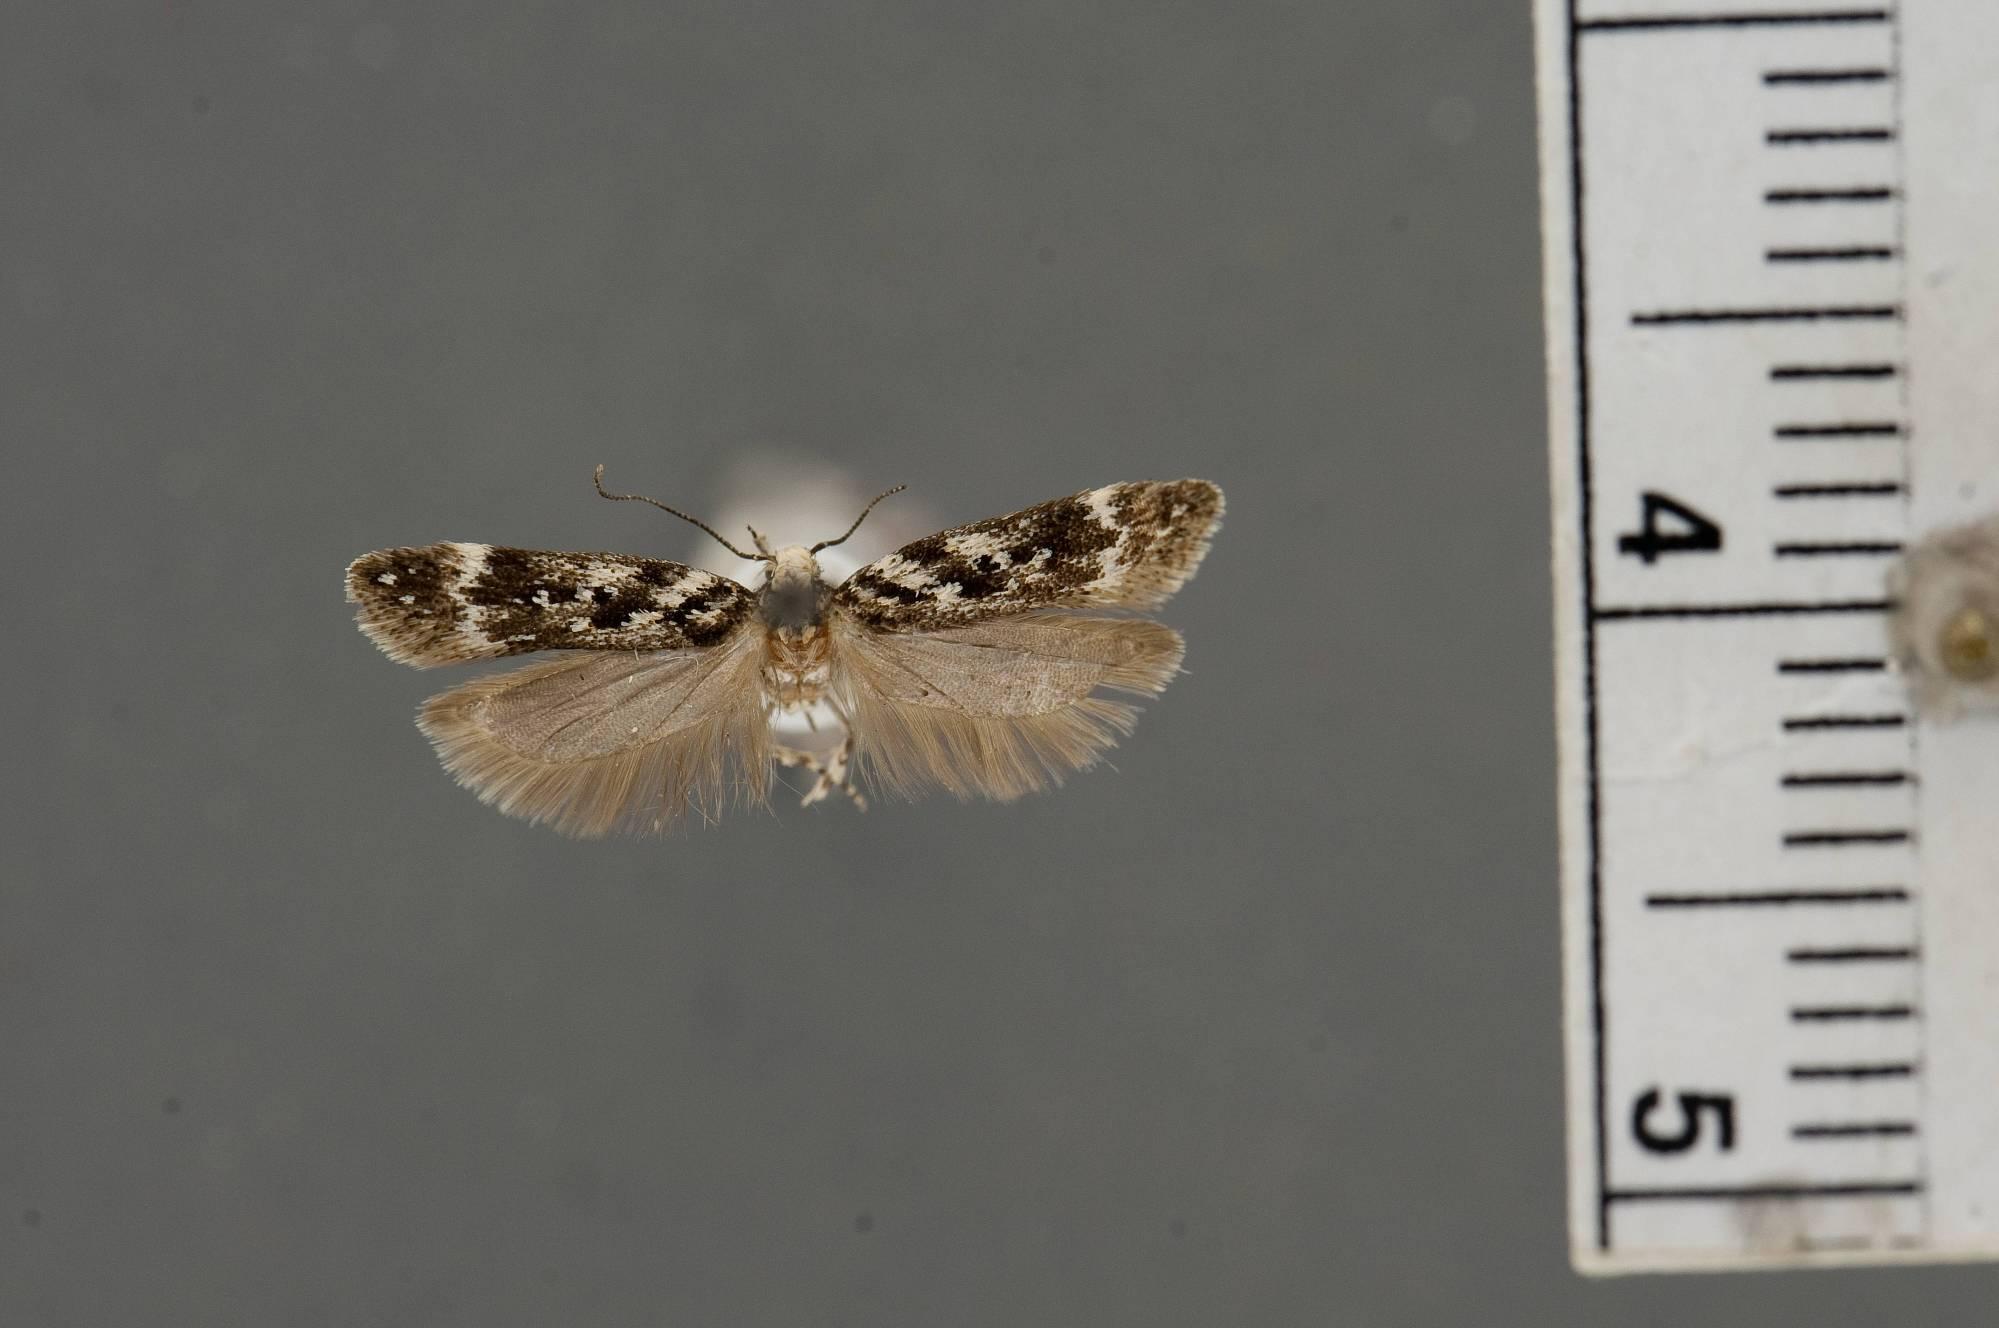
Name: Chionodes tessa
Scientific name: Chionodes tessa Clarke, 1947
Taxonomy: Animalia, Arthropoda, Insecta, Lepidoptera, Glossata, Gelechiidae, Gelechiinae
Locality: Petaluma, Sonoma, California, United States
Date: [Not Stated]